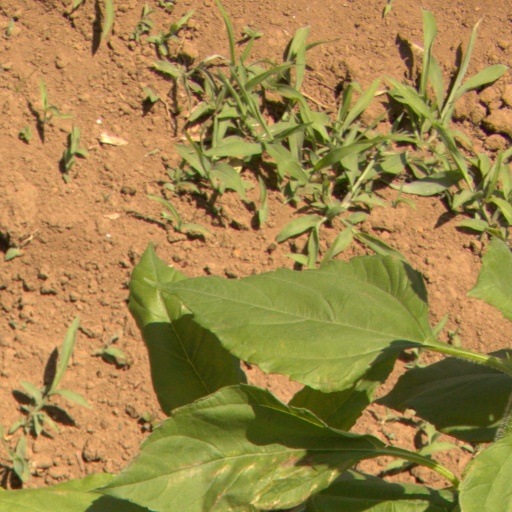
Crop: Jerusalem artichoke